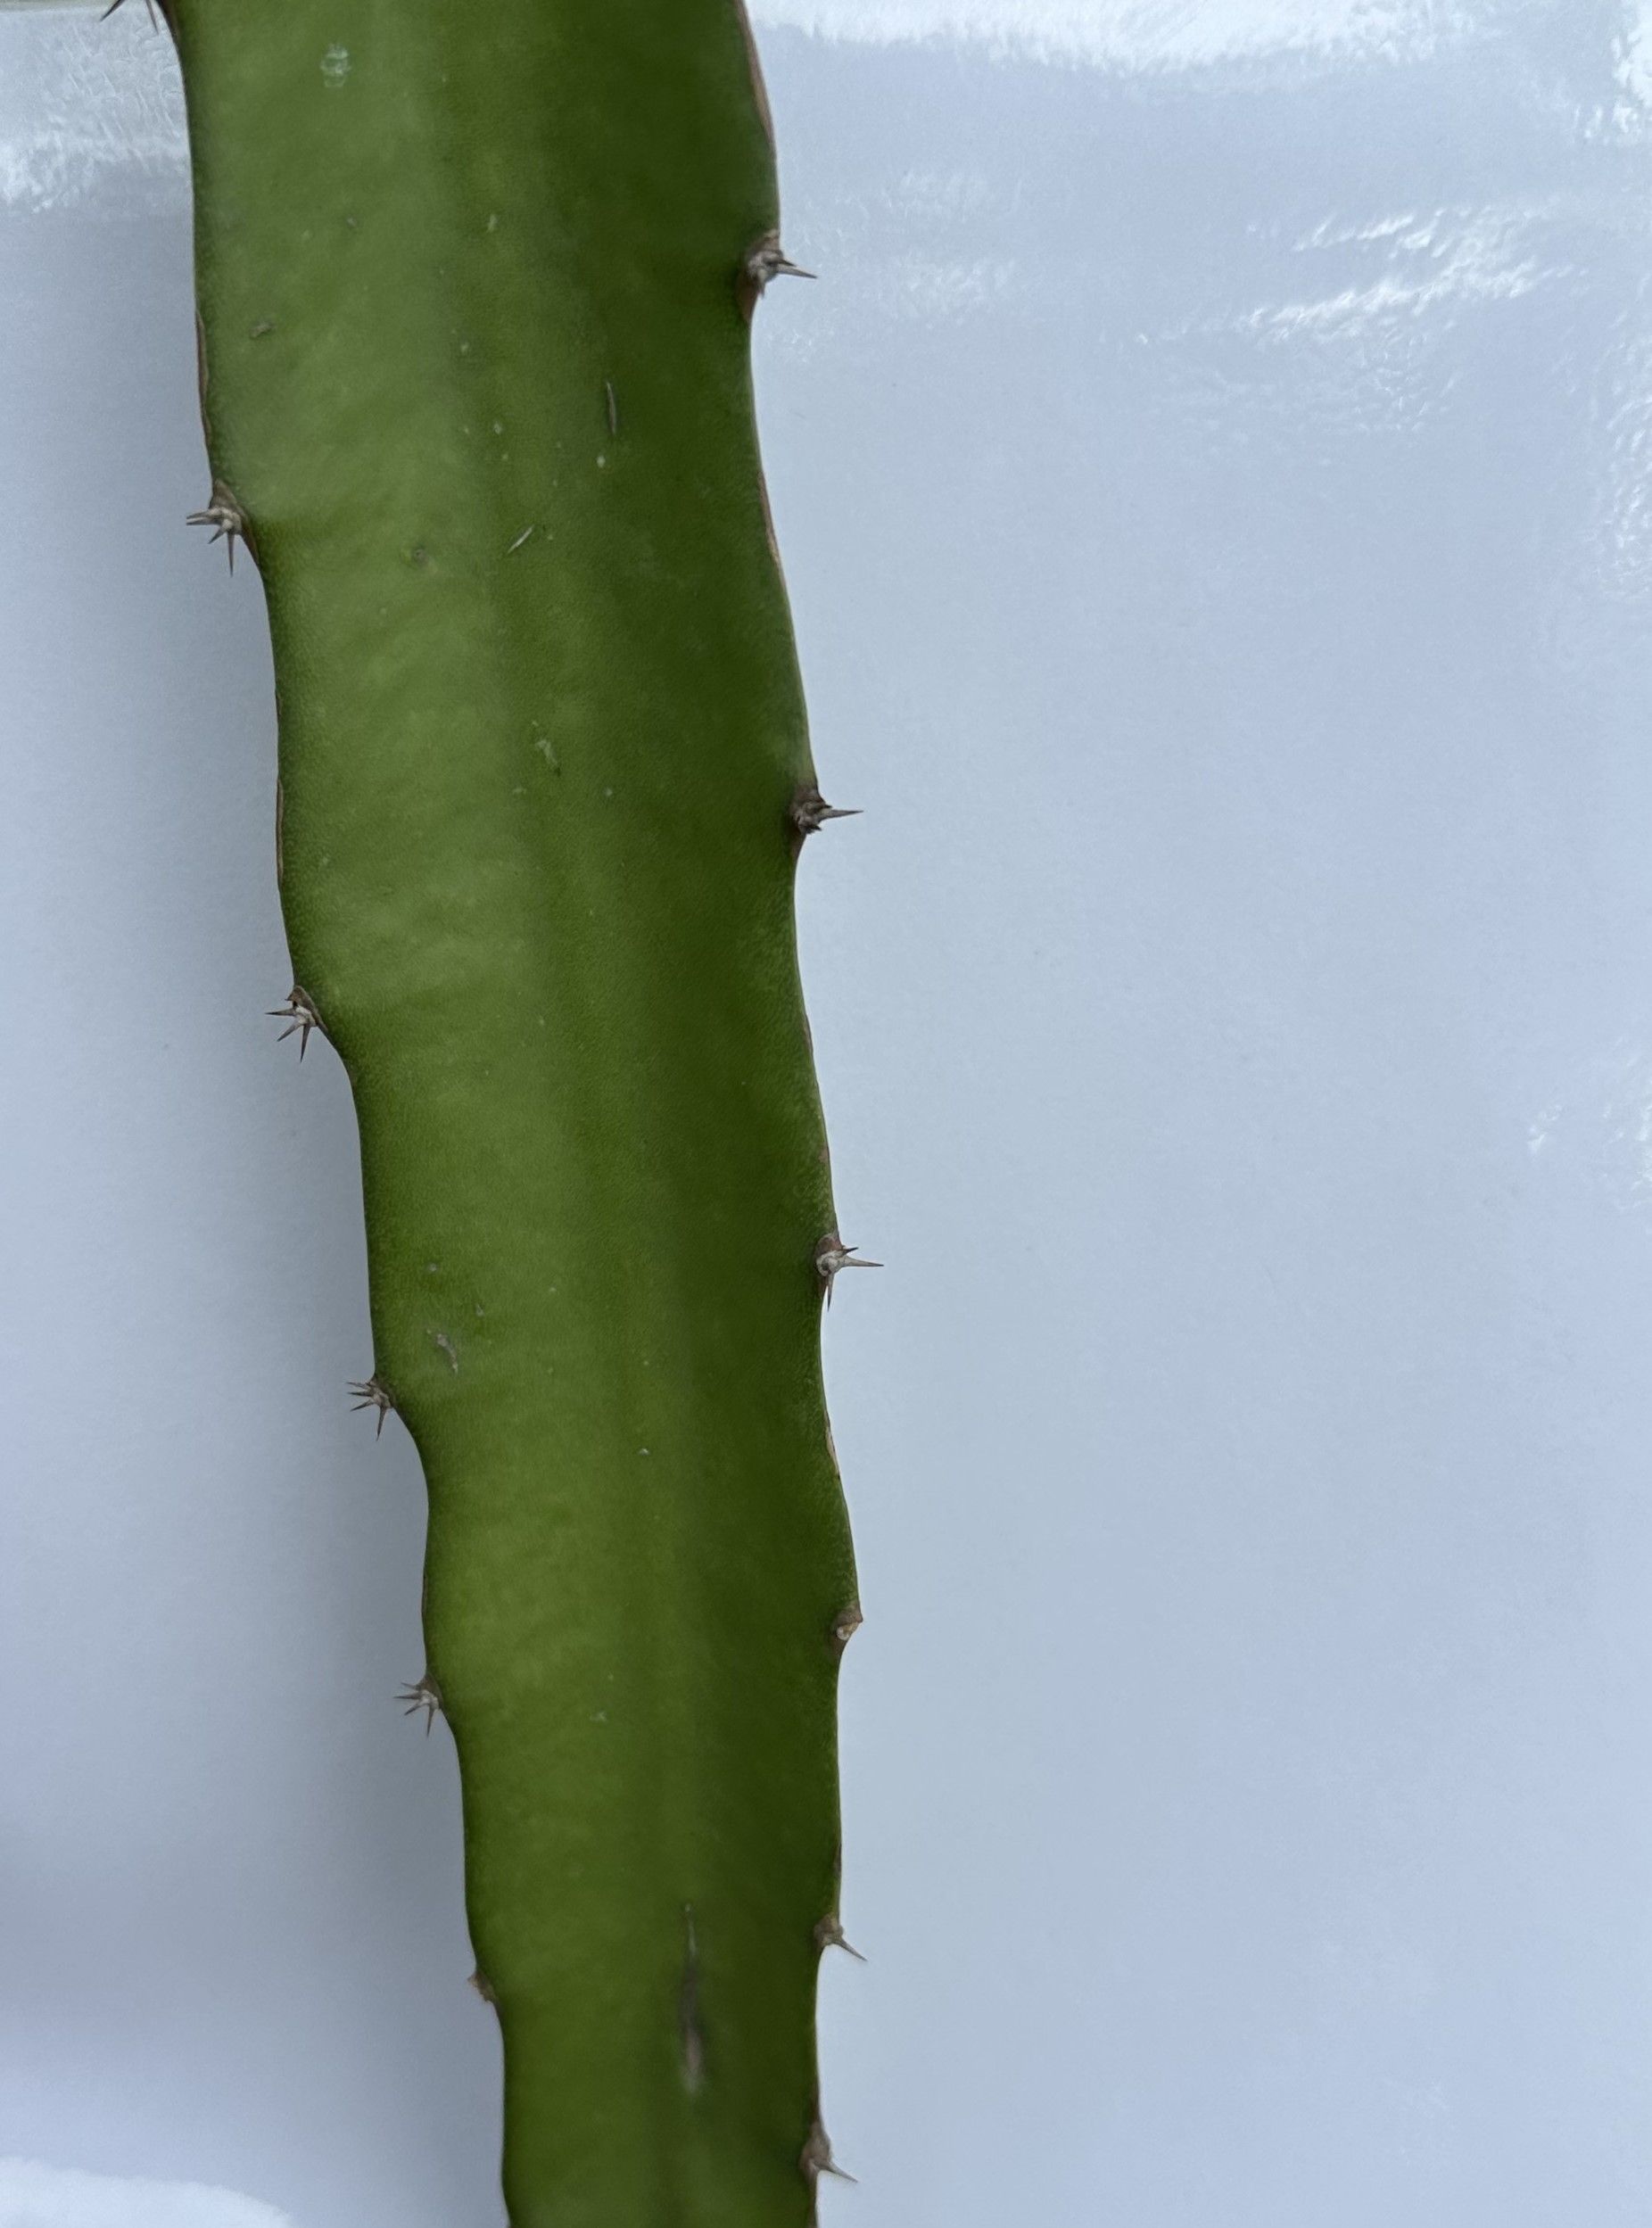
Label: Good leaf